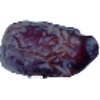
Label: Dates 1